2013 National Society of Film Critics Awards

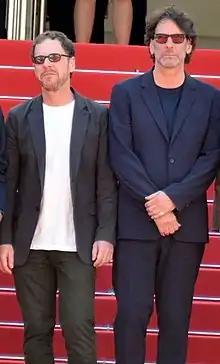
Coen brothers, Best Director winners

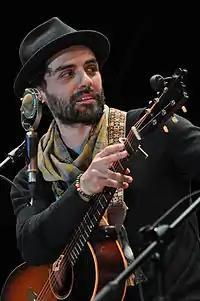
Oscar Isaac, Best Actor winner

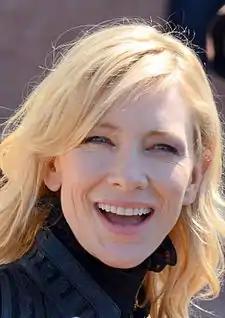
Cate Blanchett, Best Actress winner

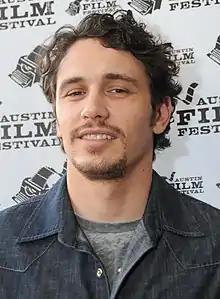
James Franco, Best Supporting Actor

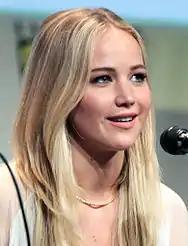
Jennifer Lawrence, Best Supporting Actress winner

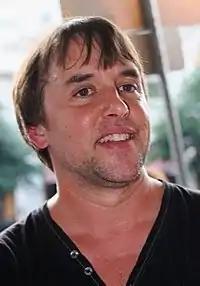
Richard Linklater, Best Screenplay co-winner

1. Joel Coen and Ethan Coen – "Inside Llewyn Davis"